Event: Nepal Earthquake
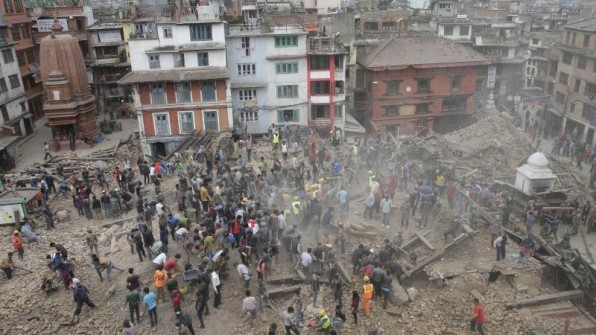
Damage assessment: damage